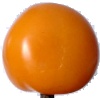
Label: yellow_tomato